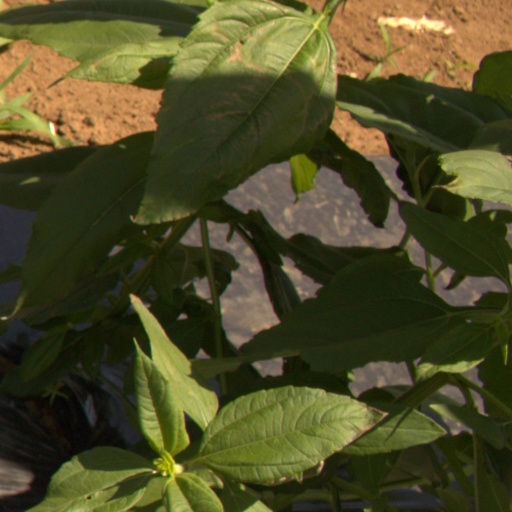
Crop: Jerusalem artichoke